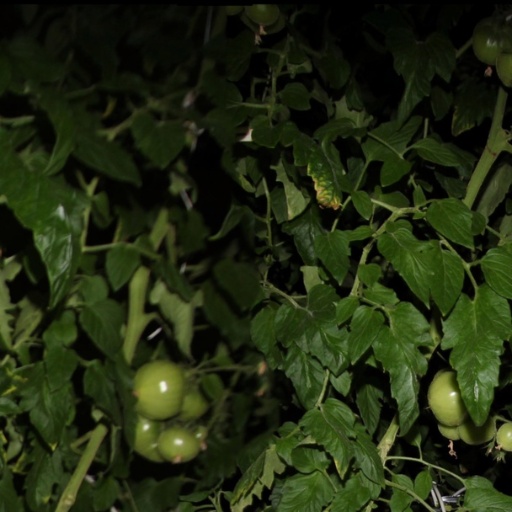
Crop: tomato